Rock Island (Ireland)

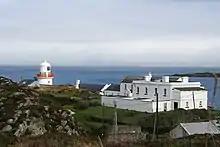
Rock Island and Crookhaven Lighthouse from landside

Rock Island is a promontory in West Cork, Ireland, situated about south of the village of Goleen, at the entrance to the inlet of Crookhaven.